HMAS Kuttabul (ship)

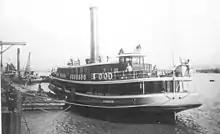
"Kuttabul" being fitted out at Walsh Island Dockyard and Engineering Works, 1922

To service the booming population growth on the North Shore prior to the construction of a bridge connection, Sydney Ferries Limited ordered the largest, and what would be the last, "K-class" ferries. They were "Kuttabul" and "Koompartoo", steam-powered ferries, built in 1922 by the Walsh Island Dockyard and Engineering Works in Newcastle. Similar in size to Manly ferries, they were rated at 448 gross and 201 net register tons (1269 and 569 m³), and were long, with a beam of . They were the largest ferries ever operated on the inner harbour ferry routes, though "Kuttabul" had a larger passenger capacity (2,250) than "Koompartoo" (2,089). Their passenger capacity was the largest ever of any ferry on Sydney Harbour, exceeding even the largest Manly ferries by 500 passengers, a record that has not been beaten by any subsequent ferry.